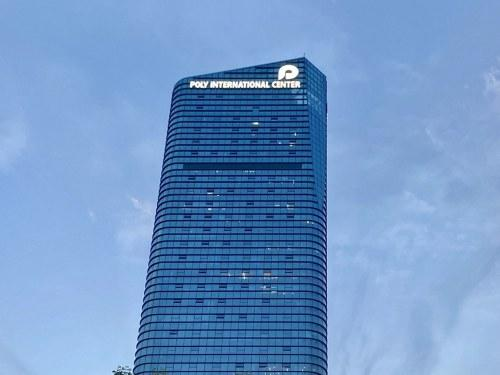
地标名称：保利国际中心
所在城市：武汉市·洪山区